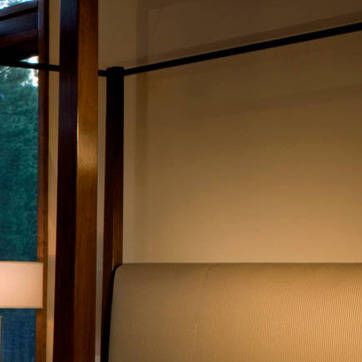
Material: painted